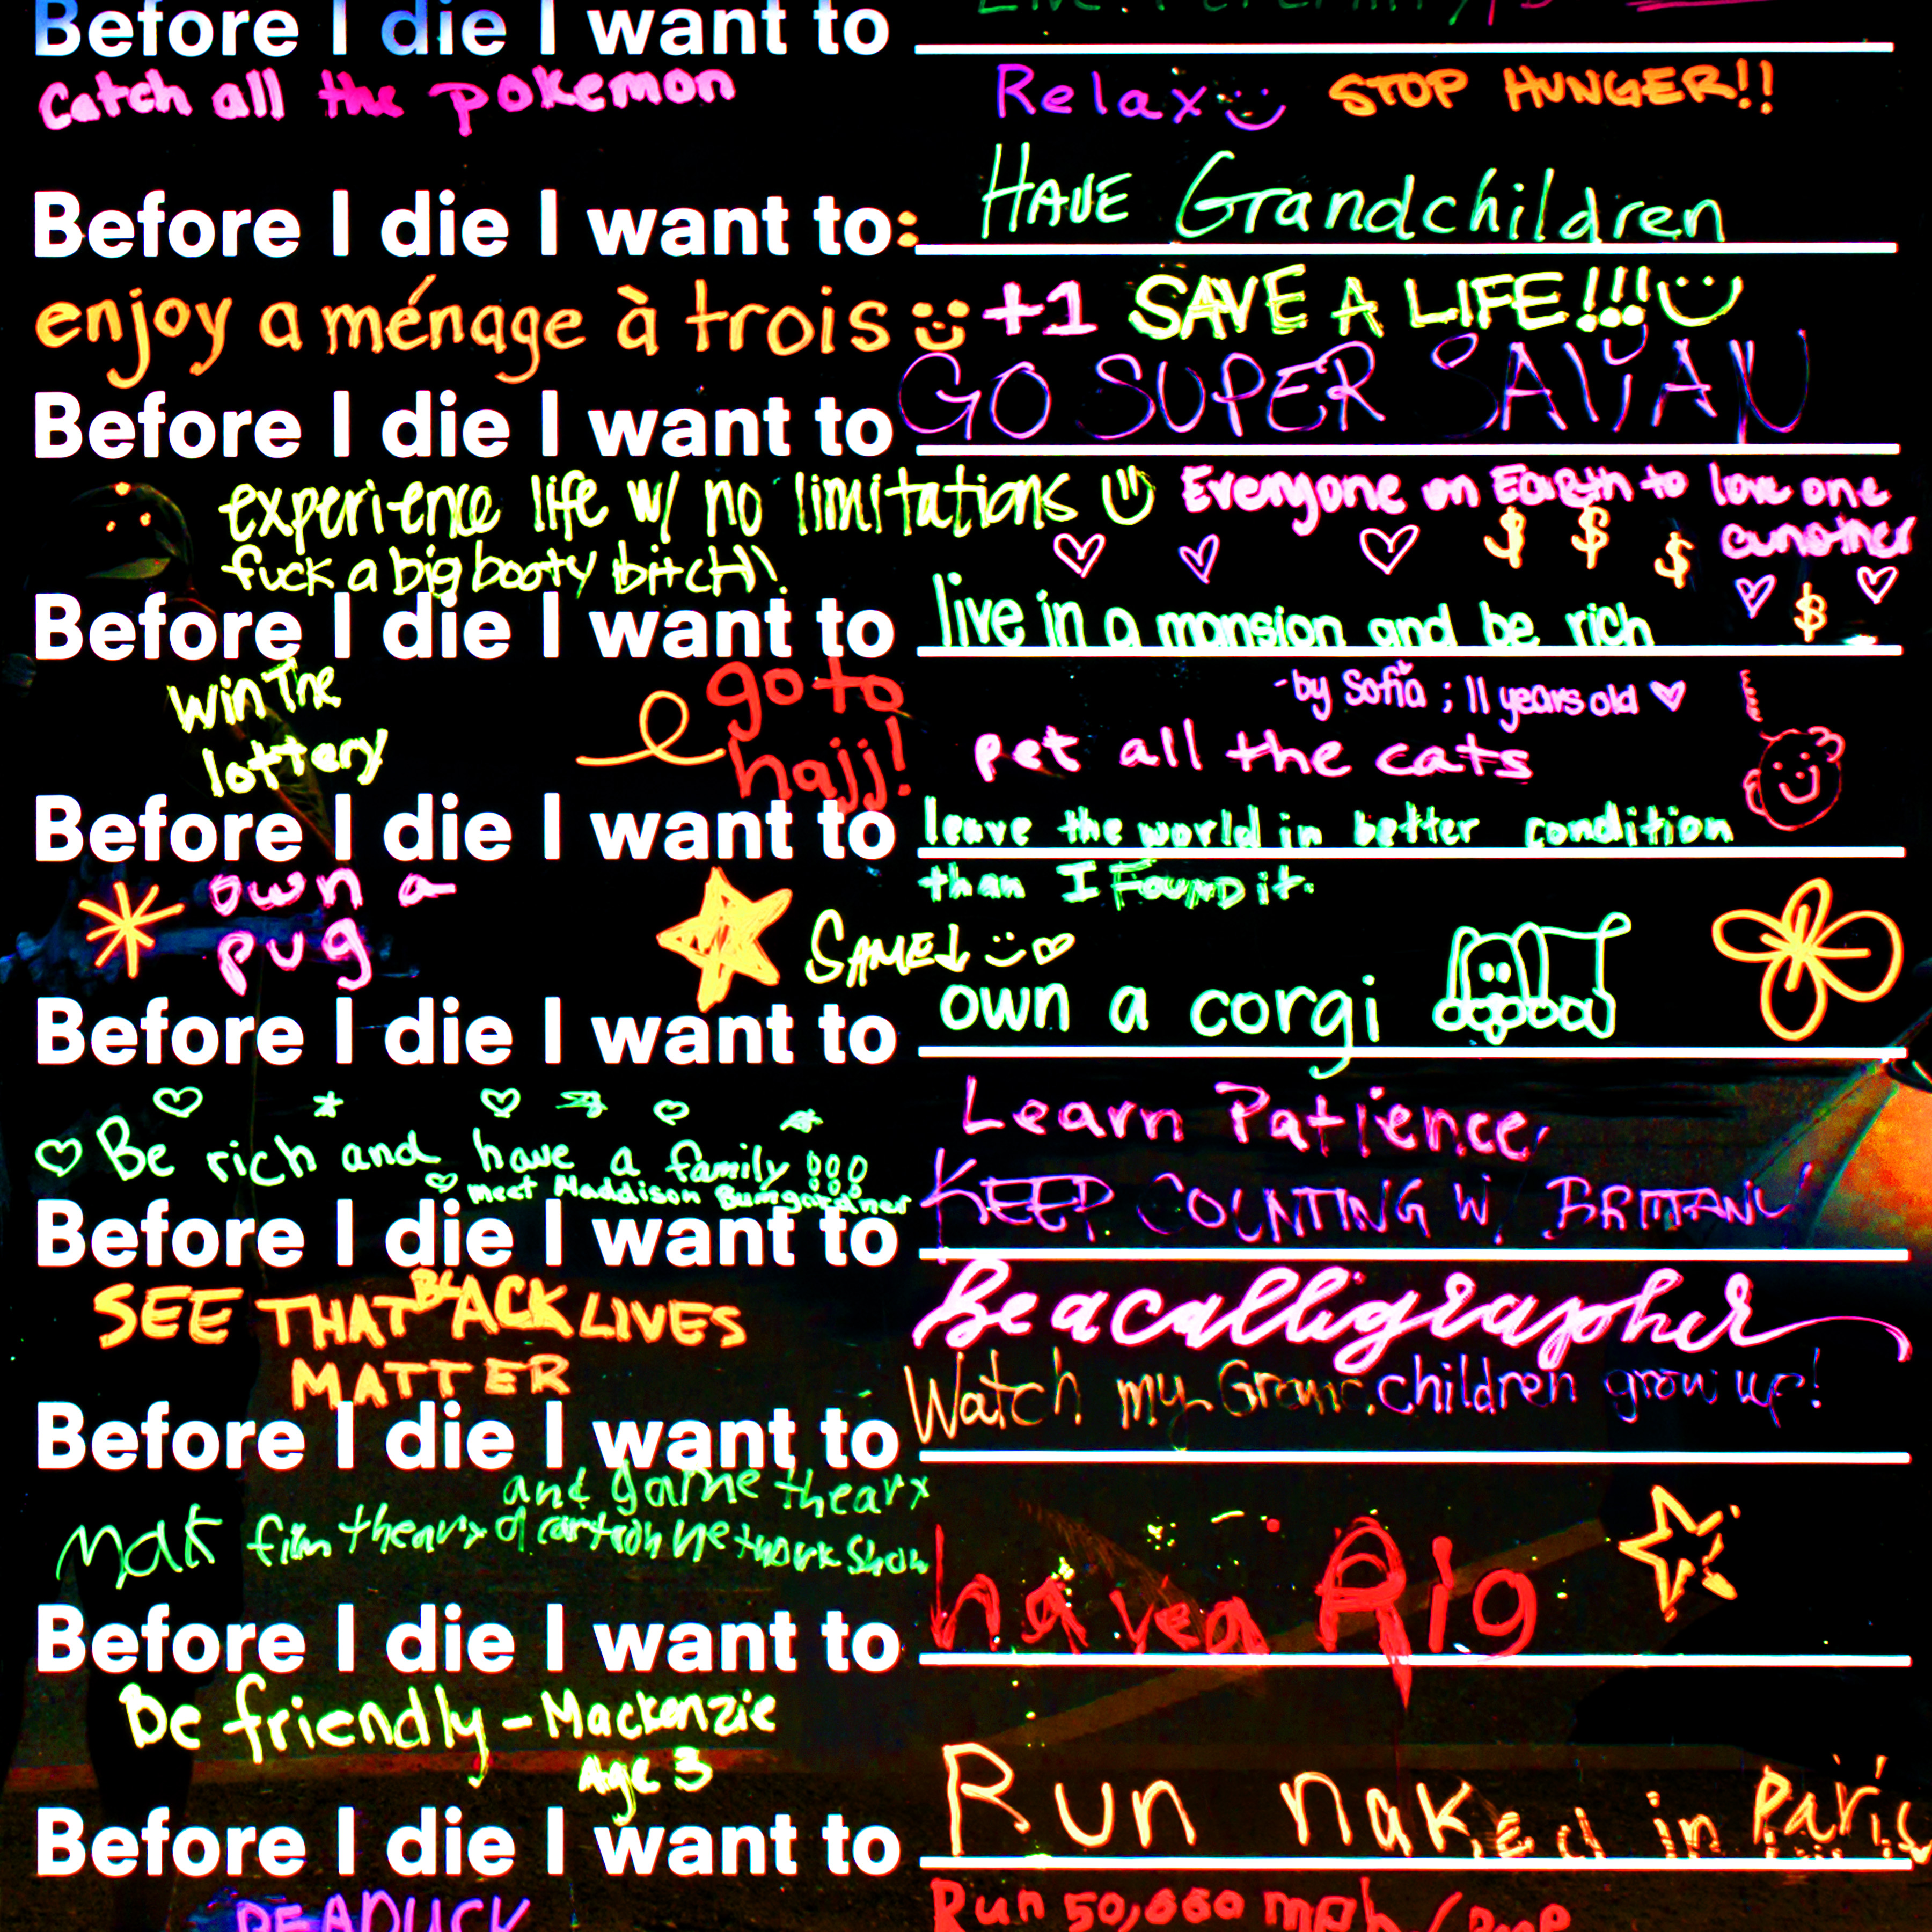
line, font, sacramento